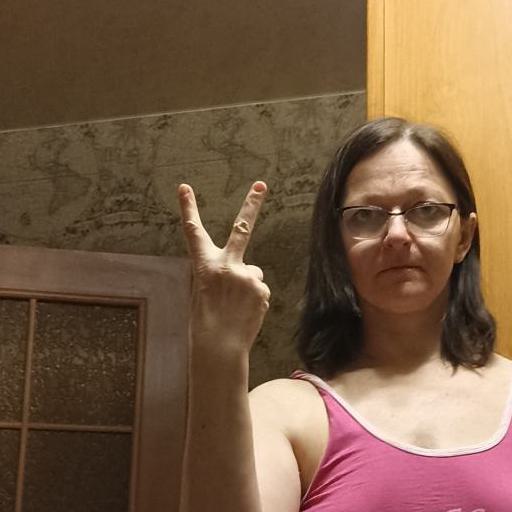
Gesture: peace_inverted